Louise of the Netherlands

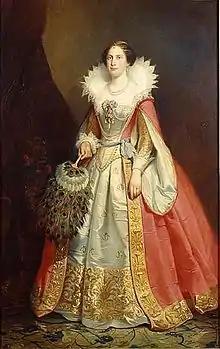
Louise of the Netherlands

Louise left Germany by a Swedish boat from Travemünde and arrived to Sweden with her parents and sister Marie, who were present at her wedding. Princess Louise and Crown Prince Charles married at "Storkyrkan" in Stockholm on 19 June 1850. She was given Countess Elisabet Piper as her "hovmästarinna" (senior lady-in-waiting) and Ottiliana Sparre and Ulrika Sprengsporten as maids-of-honor. After the wedding, her father-in-law the King took her on a tour through Sweden to introduce her to the country.